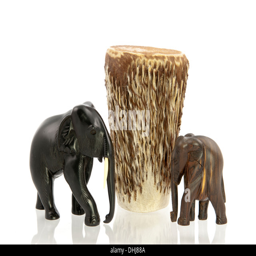
elephants standing adjacent to a drum